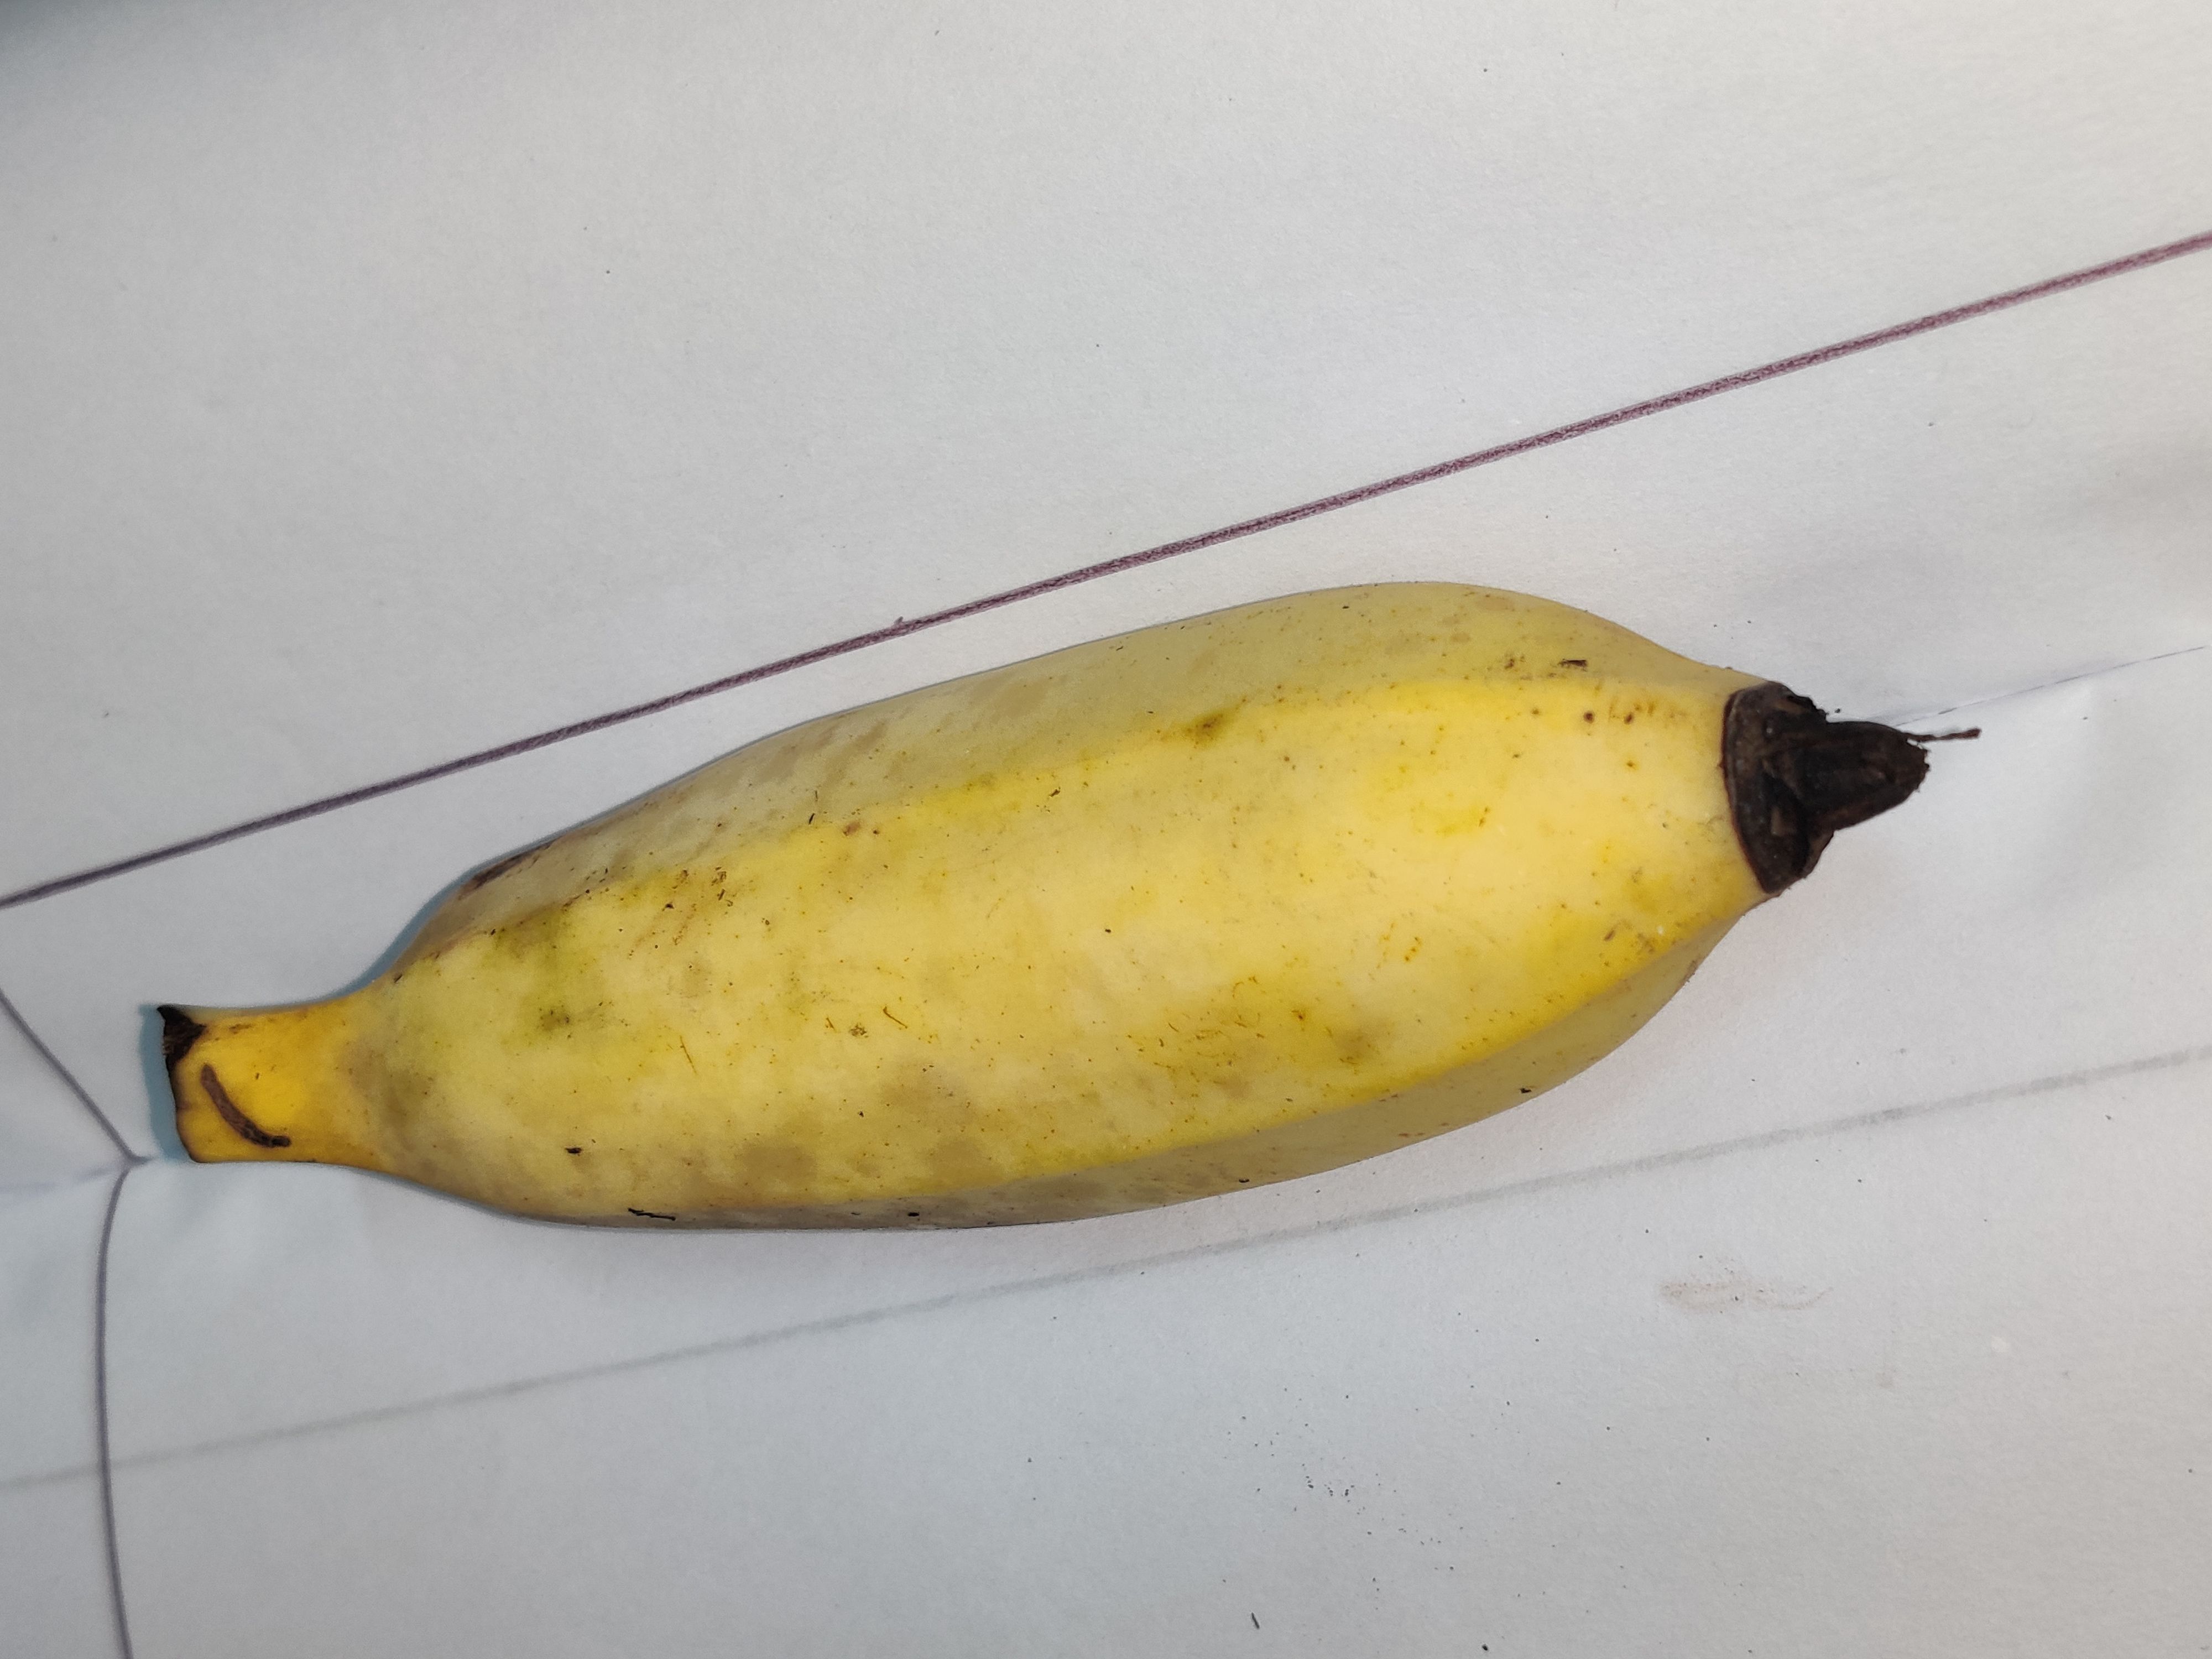
Fruit: banana
Grade: 1st-grade